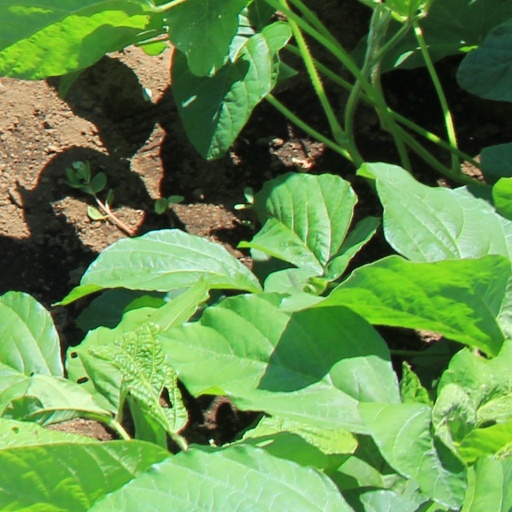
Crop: soybean